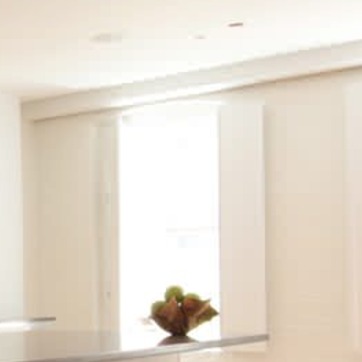
Material: glass